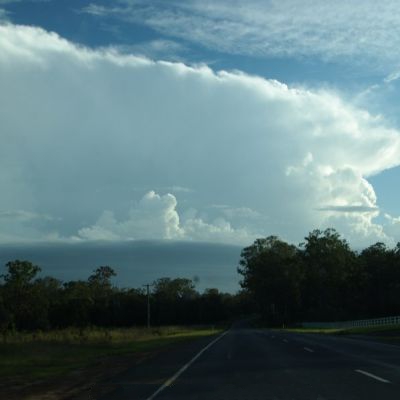
Cloud type: Cumulonimbus (Cb)